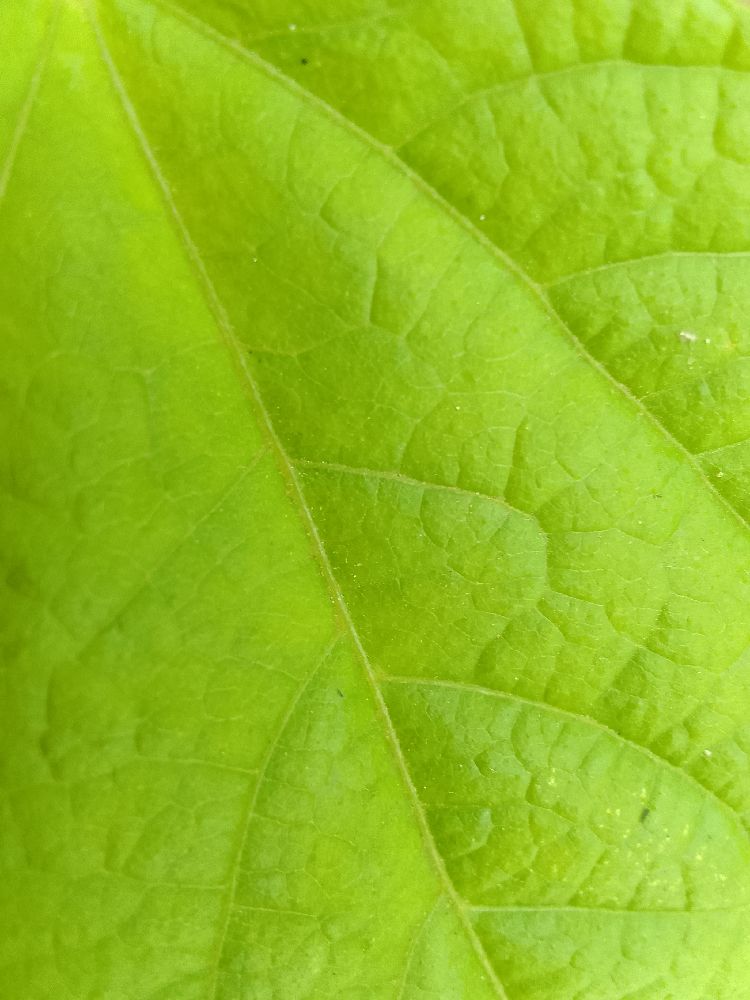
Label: healthy